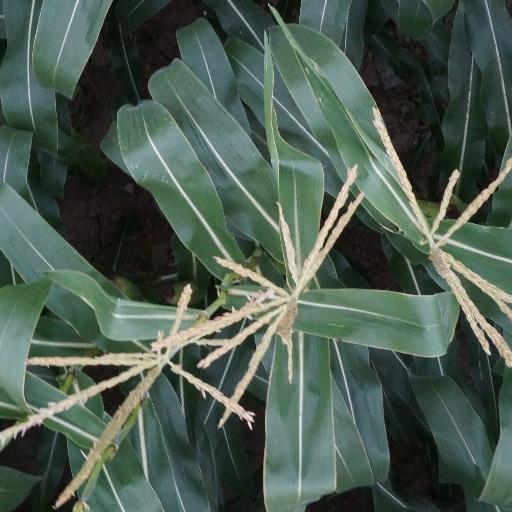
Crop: maize; corn